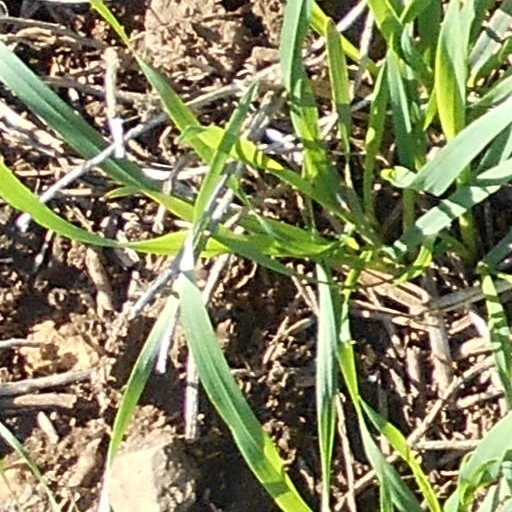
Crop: wheat